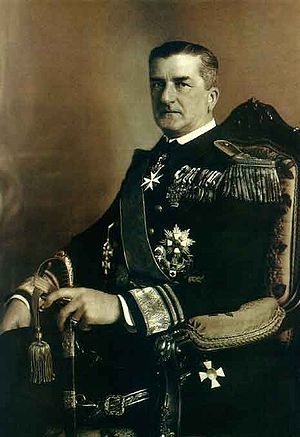
Miklós Horthy
Miklós Horthy
Miklós Horthy var Ungarns leder i 1920-44.